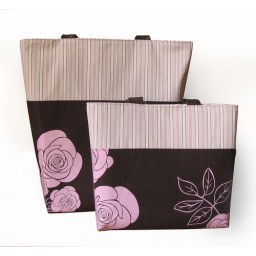
The fabric is chocolate brown with oversized pink roses. The structure is made with striped canvas in pink/cream/taupe.